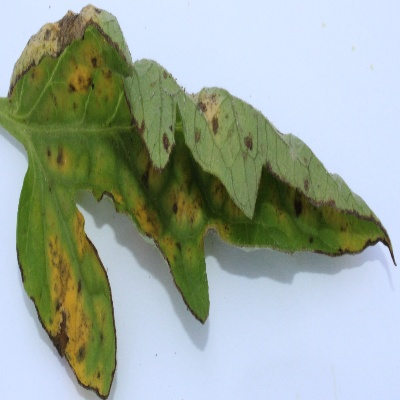
Crop: Tomato
Condition: leaf curl